Theodora (wife of Theophilos)

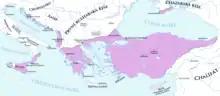
Map of the Byzantine Empire in 842, at the start of Theodora's rule

As she had considerable support, Theodora restored the veneration of icons in March 843 at the Council of Constantinople, just fourteen months after Theophilos's death, ending the second Byzantine Iconoclasm (814–843). In order to counteract opposition and save the legacy of her husband, Theodora claimed that Theophilos had repented of Iconoclasm on his deathbed. This story also ensured that Theophilos's iconoclasm would not adversely affect Michael's reign in the future. Though religious policy would normally have been decided in conjunction with religious officials, nearly all bishops of the empire had been forced to profess Iconoclasm. As such, Theodora instead assembled a group of officials, courtiers and clerics. The most prominent members of the assembly were Theodora herself, Theoktistos, Niketiates and Theodora's two brothers; more akin to a family affair than a large council. The group met at Theoktistos's house, where they condemned Iconoclasm through accepting the Second Council of Nicaea (which in 787 had decided against Iconoclasm).